Le Ménil-Guyon

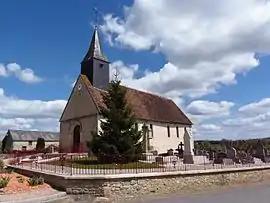
The church in Le Ménil-Guyon

Le Ménil-Guyon is a commune in the Orne department in north-western France.